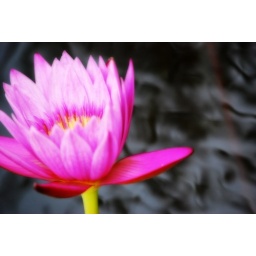
i love how i aught the ripples of the water underneath the flower